Altai-Sayan region

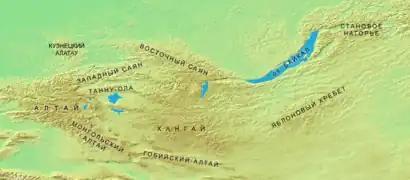
Physical map (Altay, Sayan, Baikal, Mongolian Altai)

The Altai-Sayan ecoregions contain and share a name with the Altai Mountains and the Sayan Mountains.